Elke Rehder

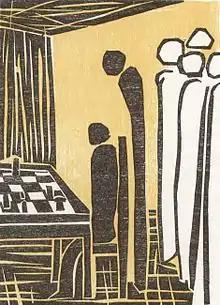
Elke Rehder: Woodcut to the chess story "The Royal Game" by Stefan Zweig

Since 1993 Elke Rehder concentrates on literature and lyric poetry and founded the Elke Rehder Presse for printmaking. With her artists' books she participated several times at the Leipzig Book Fair, the Frankfurt Book Fair and the largest book fair for small publishers and artistic hand press operators in Europe "Mainzer Minipressen-Messe" (International Book Fair for Small Publishers and Private Presses). At the international antiquarian book and arts fair "Quod Libet" in Hamburg she presented a portfolio with etchings to "The Trial" by Franz Kafka and woodcuts to "The Royal Game" by Stefan Zweig. Beside her fine press publications Elke Rehder creates numerous painted books, book objects and paper art objects.